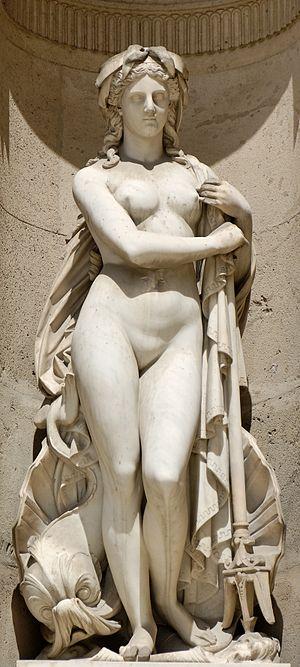
Amphitrite (1866), œuvre de François Théodore Devaulx (1808-1870). Façade Nord de la cour Carrée du palais du Louvre.
Dans la mythologie grecque, Amphitrite est une Néréide, fille de Nérée et de Doris, épouse de Poséidon.
François Théodore Devaulx, né le 15 septembre 1808 à Paris, ville où il est mort le 21 janvier 1871 dans le 19ᵉ arrondissement, est un sculpteur français.